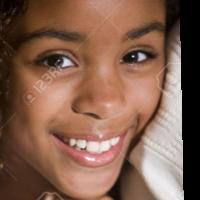
Age group: age 11-20